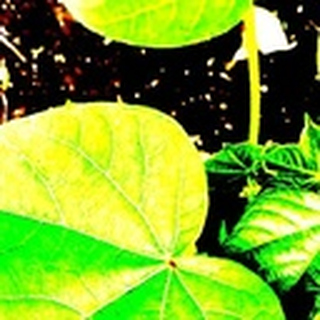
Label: healthy_cotton